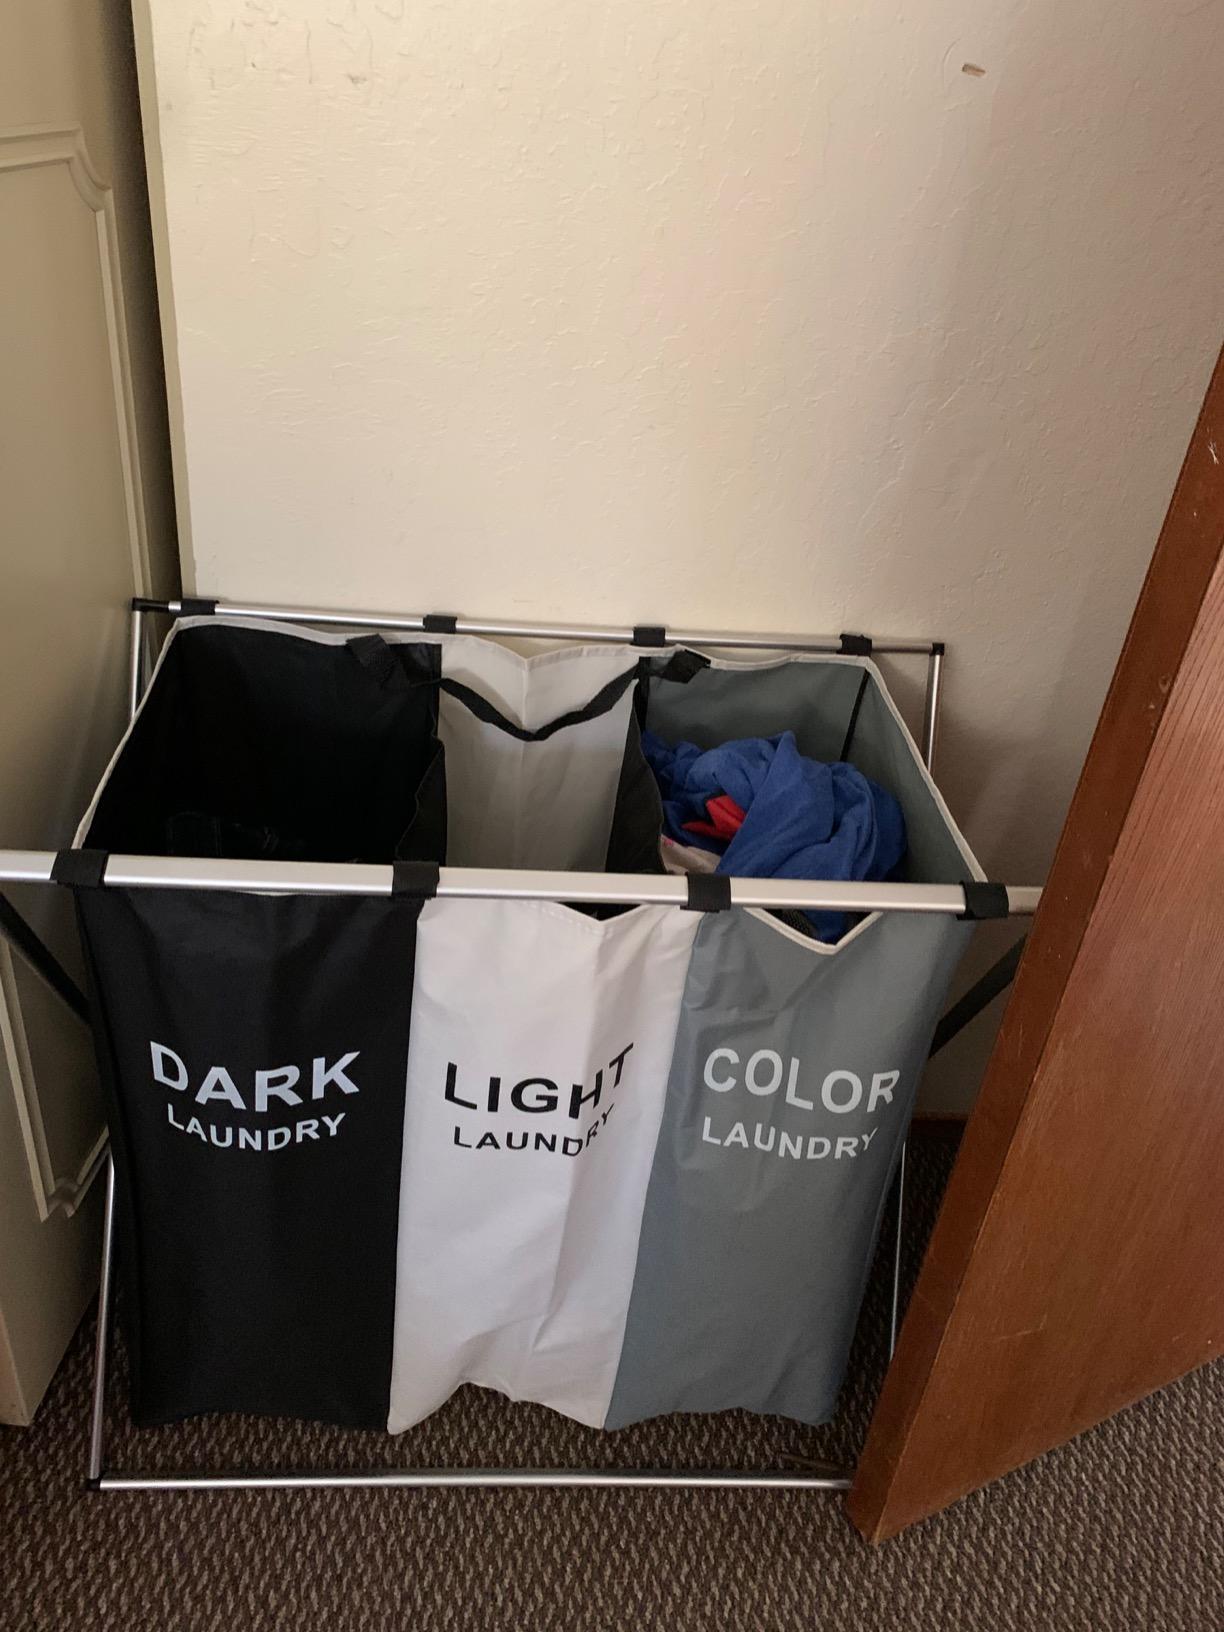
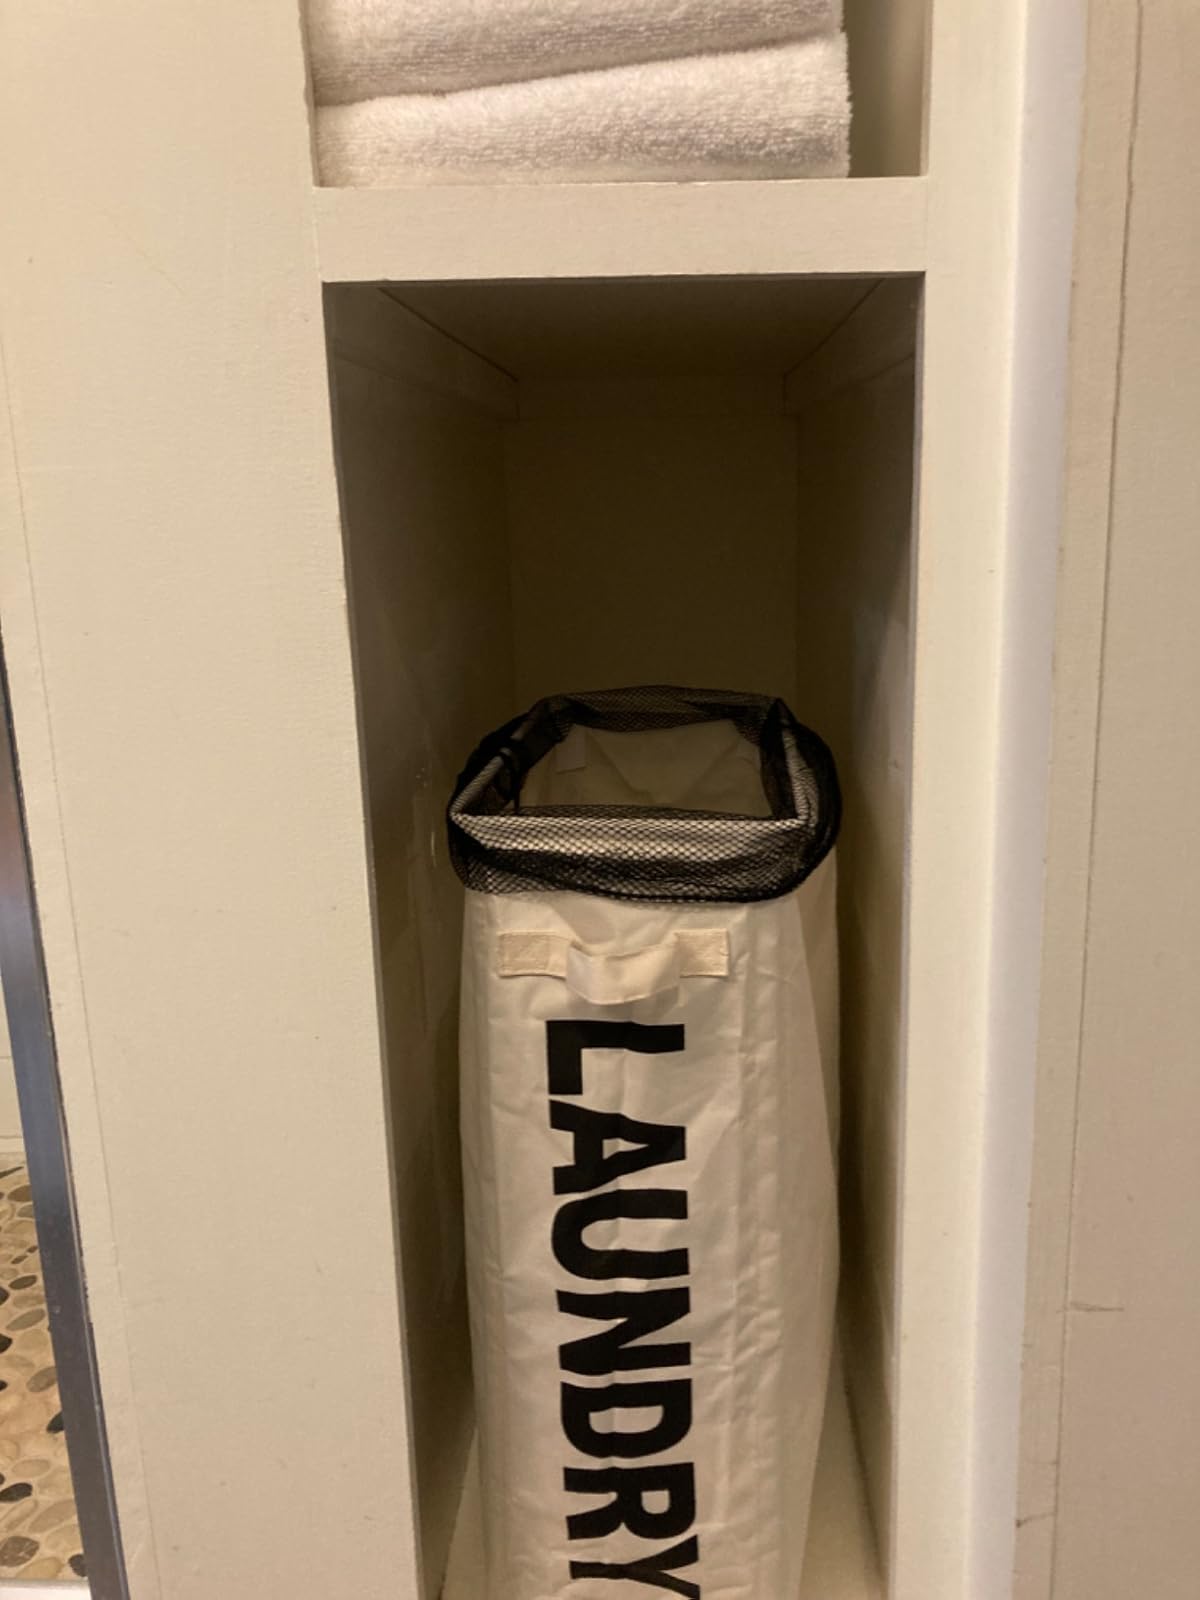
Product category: items_hamper
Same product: no